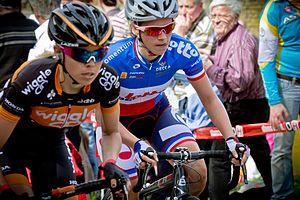
Marion Rousse, née le 17 août 1991 à Saint-Saulve, est une coureuse cycliste et consultante de télévision française. En 2012, elle est devenue championne de France sur route.
La 16ᵉ édition de la Flèche wallonne féminine a eu lieu le 17 avril 2013. Elle fait partie du calendrier de la Coupe du monde de cyclisme sur route féminine 2013. La course est remportée par la Néerlandaise Marianne Vos.